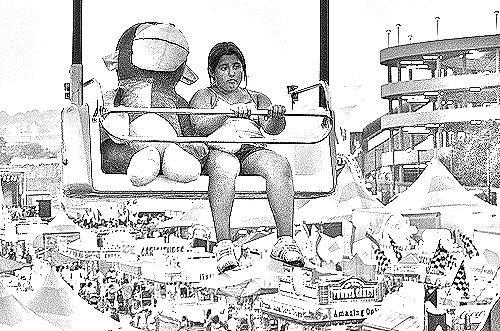
Portrait style: Sketch Portrait